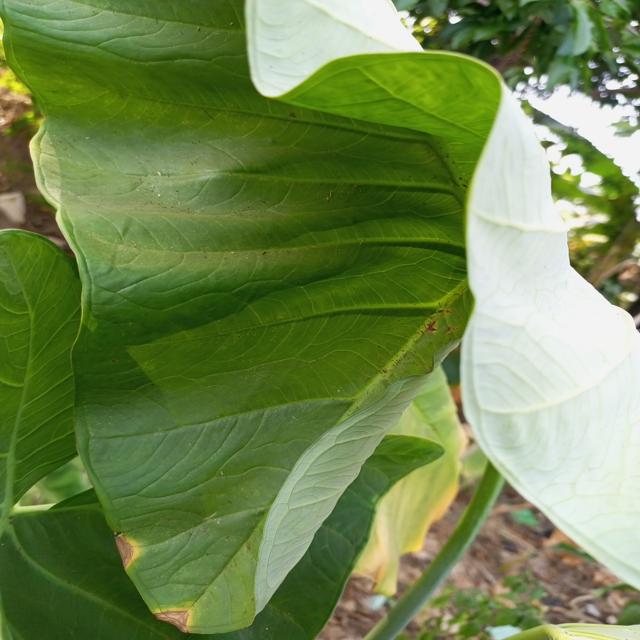
Label: Early_Blight